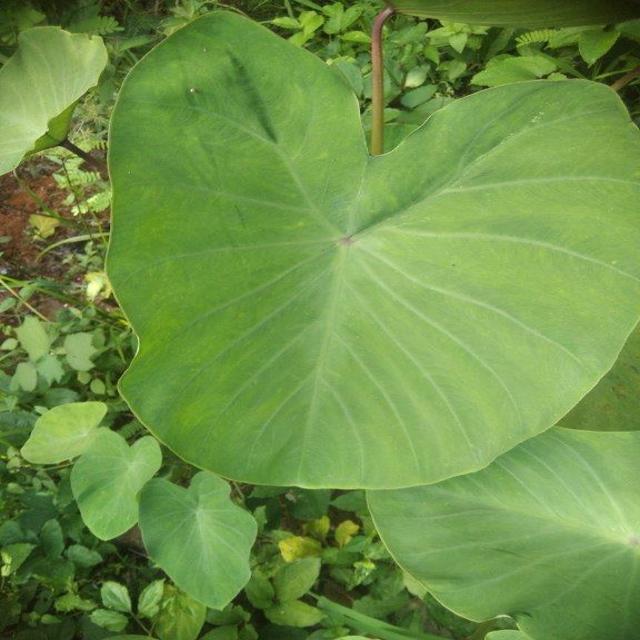
Label: Healthy